Menawali

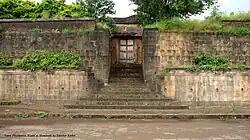
Rear entrance to Nana Phadanvis Wada

Bhavan Rao Trymbak Pant Pratinidhi of Aundh and Raghunath Ghanshyam Mantri (Satara) bestowed the village of Menavli to Nana Phadnavis in December 1768.